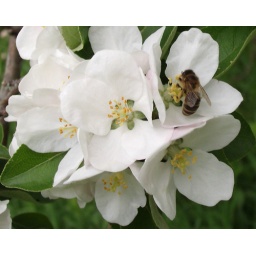
I'm happy the apple trees are in bloom. So are the bees...It smells heavenly and the orchard is a buzzing ... :-)